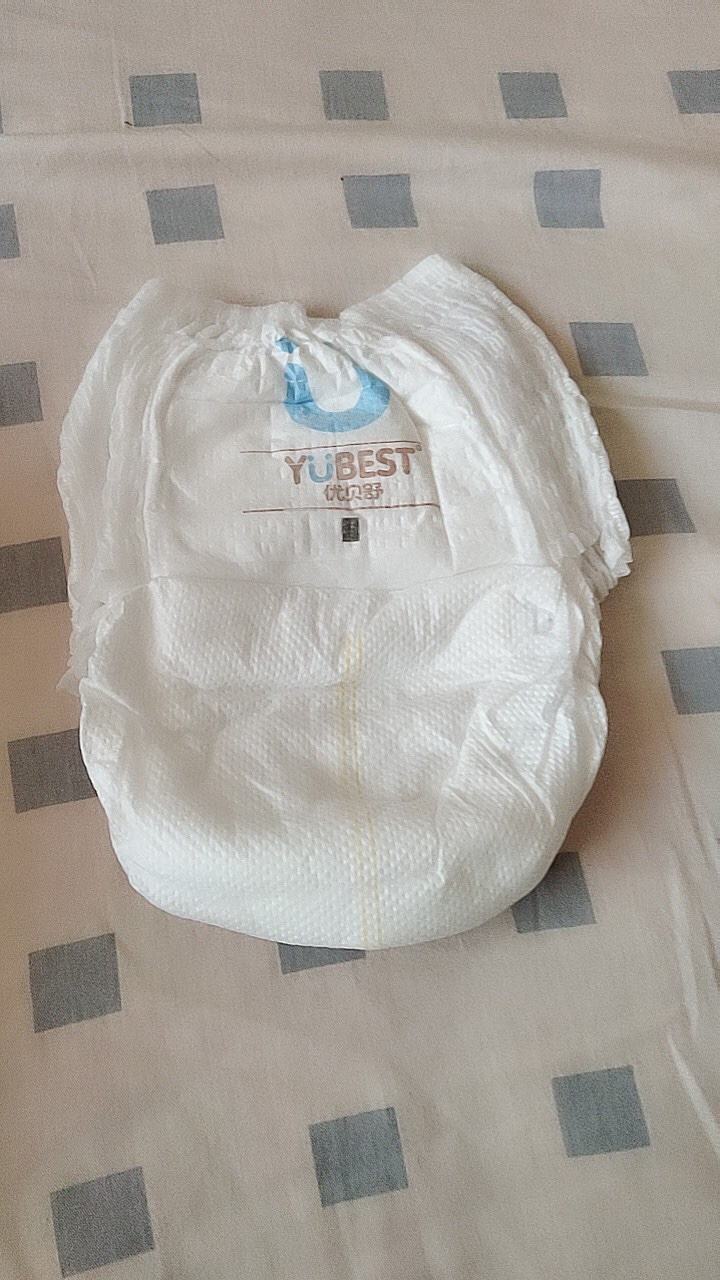
Label: trash